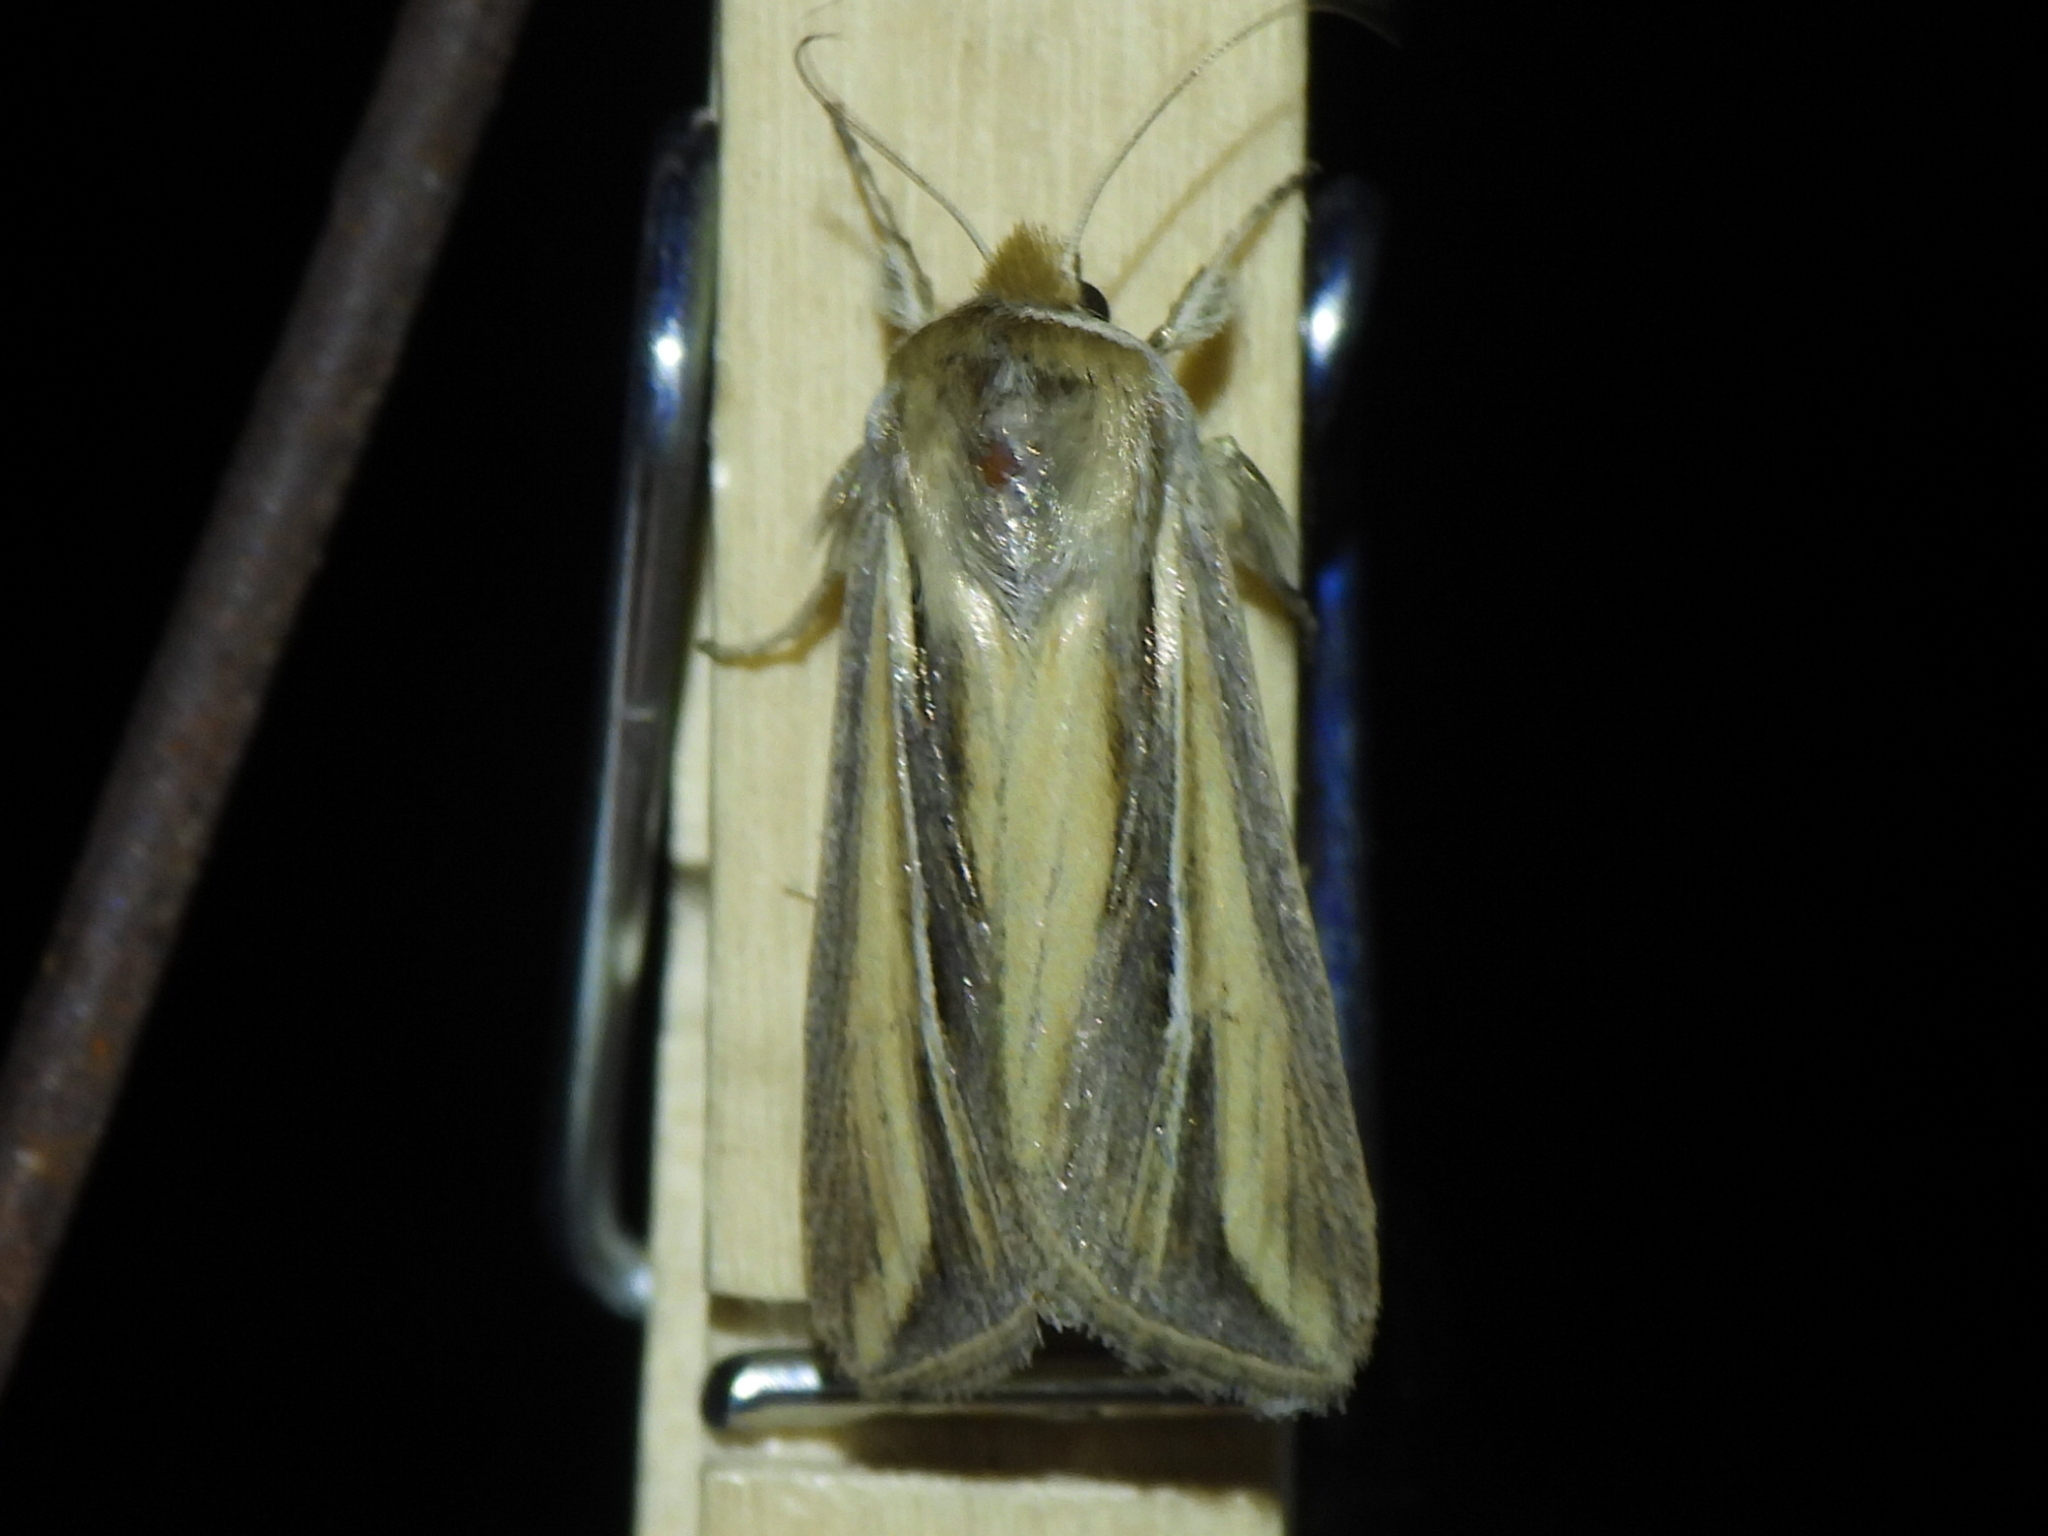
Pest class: wheathead_armyworm_Dargida_diffusa